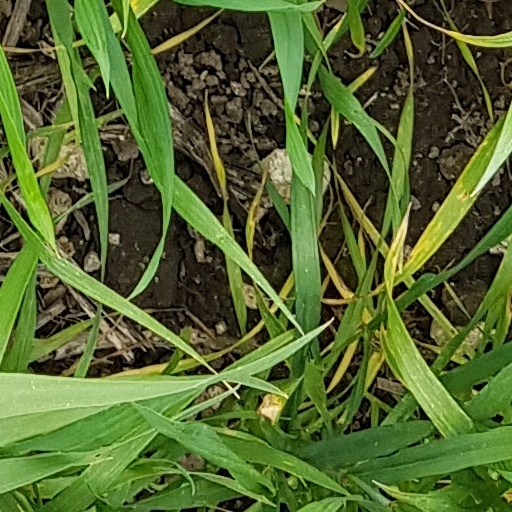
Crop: wheat